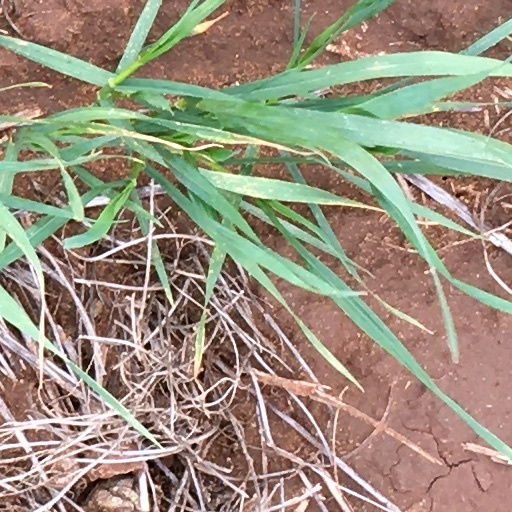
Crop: wheat